Henrik Larsson

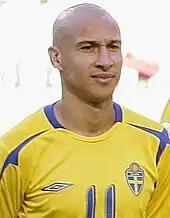
Larsson with Sweden at the 2006 FIFA World Cup

Larsson's decision to retire from international football was met with dismay in Sweden and there was much clamoring for him to return to the team for their campaign at Euro 2004 in Portugal. Despite initially maintaining his decision to retire, he eventually agreed to return to the national side for Euro 2004. Playing up front alongside Zlatan Ibrahimović, Larsson scored three goals in four matches and lead Sweden to the quarter-finals, where they were defeated in a penalty shoot-out by the Netherlands. Larsson's diving header against Bulgaria was voted best goal of the tournament.